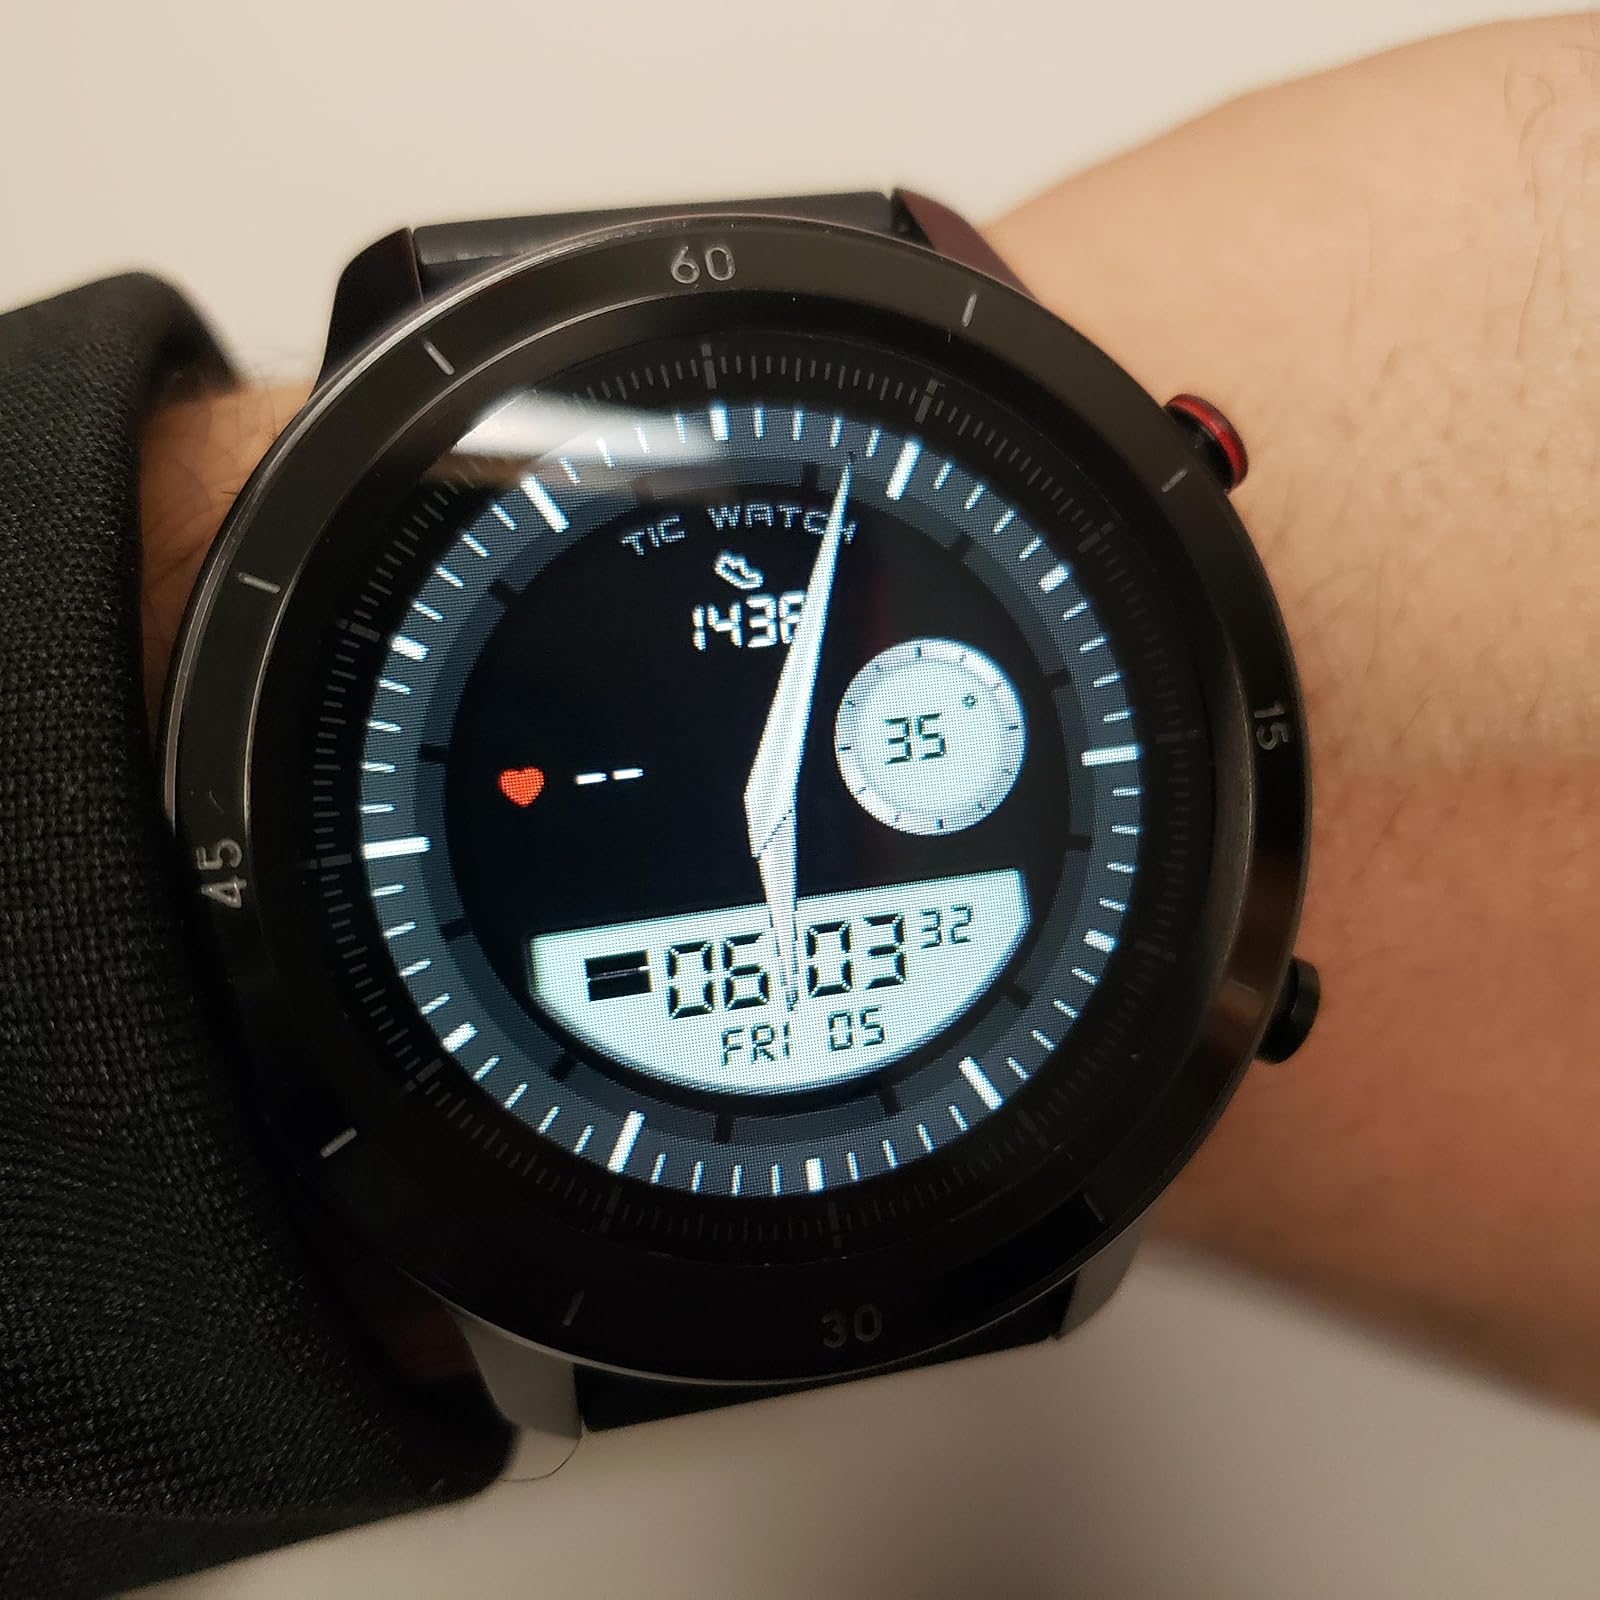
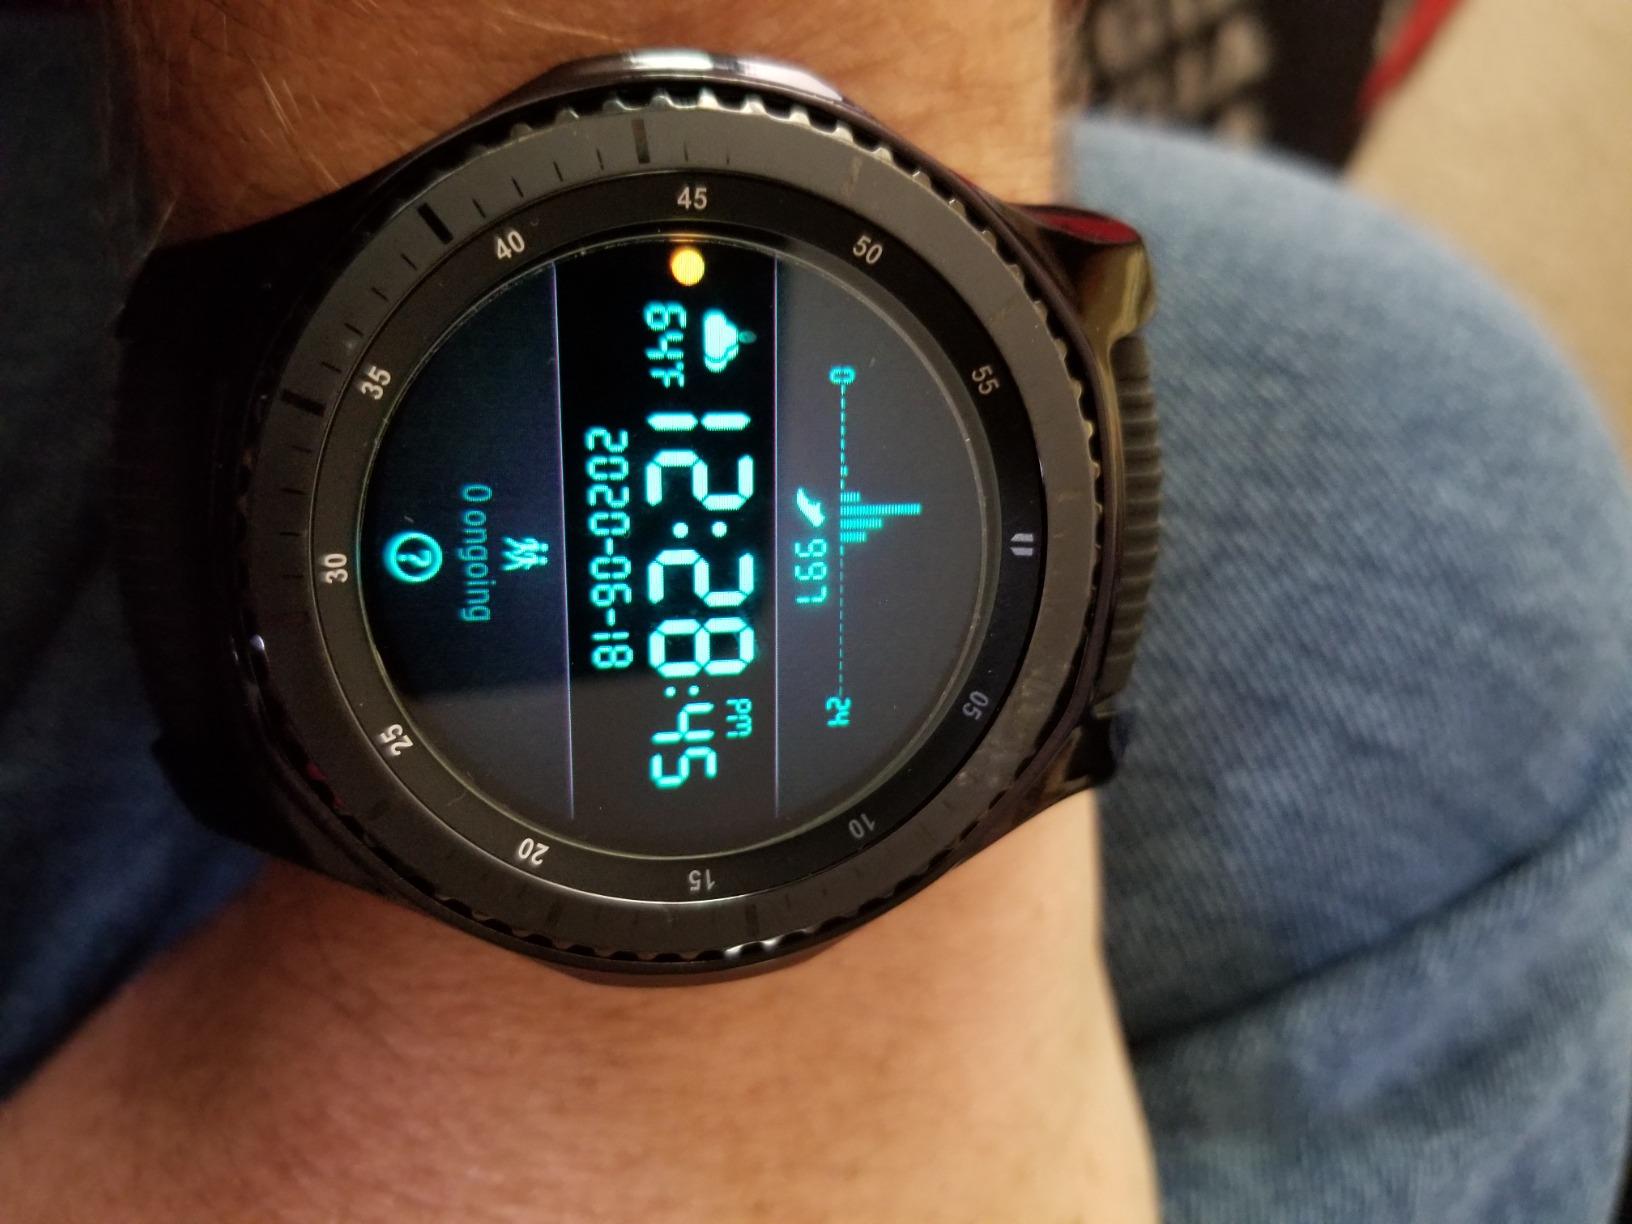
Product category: smartwatch
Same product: no